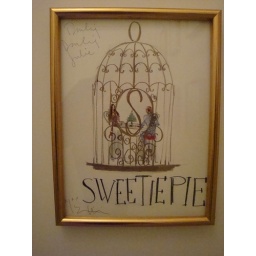
A bird cage drawing in the bathroom at Sweetiepie